List of European tropical cyclones

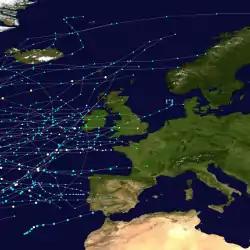
Tracks of all cyclones from the North Atlantic affecting Europe between 1851 and 2014

The effects of tropical cyclones in Europe and their extratropical remnants include strong winds, heavy rainfall, and in rare instances, tornadoes or snowfall. Only three modern cyclones are officially regarded as directly impacting mainland Europe while still fully tropical or subtropical: Hurricane Vince in 2005, which struck southwestern Spain as a tropical depression; Tropical Storm Rolf in 2011, which formed in the western Mediterranean Sea and affected southern France as a weakening tropical storm; and Subtropical Storm Alpha in 2020, which made landfall in northern Portugal at peak intensity. It is believed that a hurricane struck Europe in 1842. Europe is also affected by Mediterranean tropical-like cyclones. These systems host tropical characteristics, but are not monitored by an official warning center.